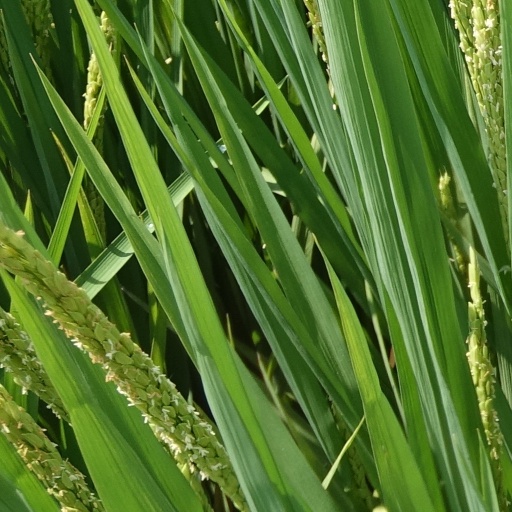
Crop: rice